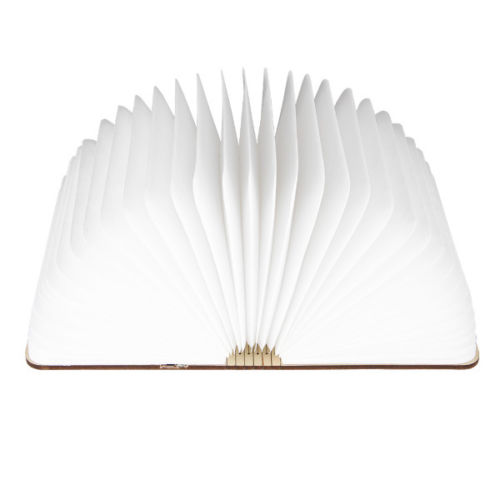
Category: lamp